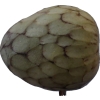
Label: cherimoya